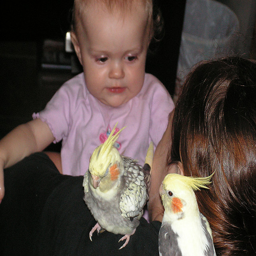
A baby looking at two parrots on a table.
An infant looks at a woman holding two birds.
A couple of little girls standing next to each other.
Young child being held by an older women watches two small birds.
A baby is staring a two birds with yellow feathers on their heads.